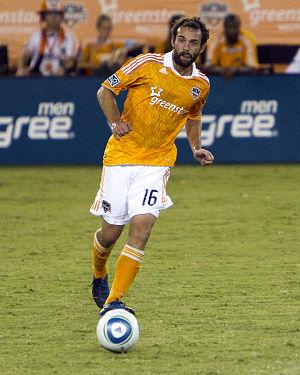
Adam Moffat, né le 15 mai 1986 à Glasgow, est un footballeur écossais évoluant au poste de milieu de terrain au sein du Cosmos de New York.